Terry O'Sullivan

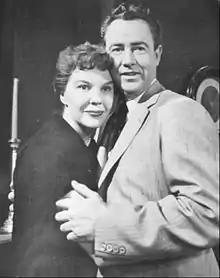
O'Sullivan as Arthur Tate with Mary Stuart (Joanne Tate)-"Search for Tomorrow"

Terry O'Sullivan (July 7, 1915 – September 14, 2006) was an American actor, best known for his role on the soap opera "Search for Tomorrow" as Arthur Tate (1952–1955, 1956–1966).